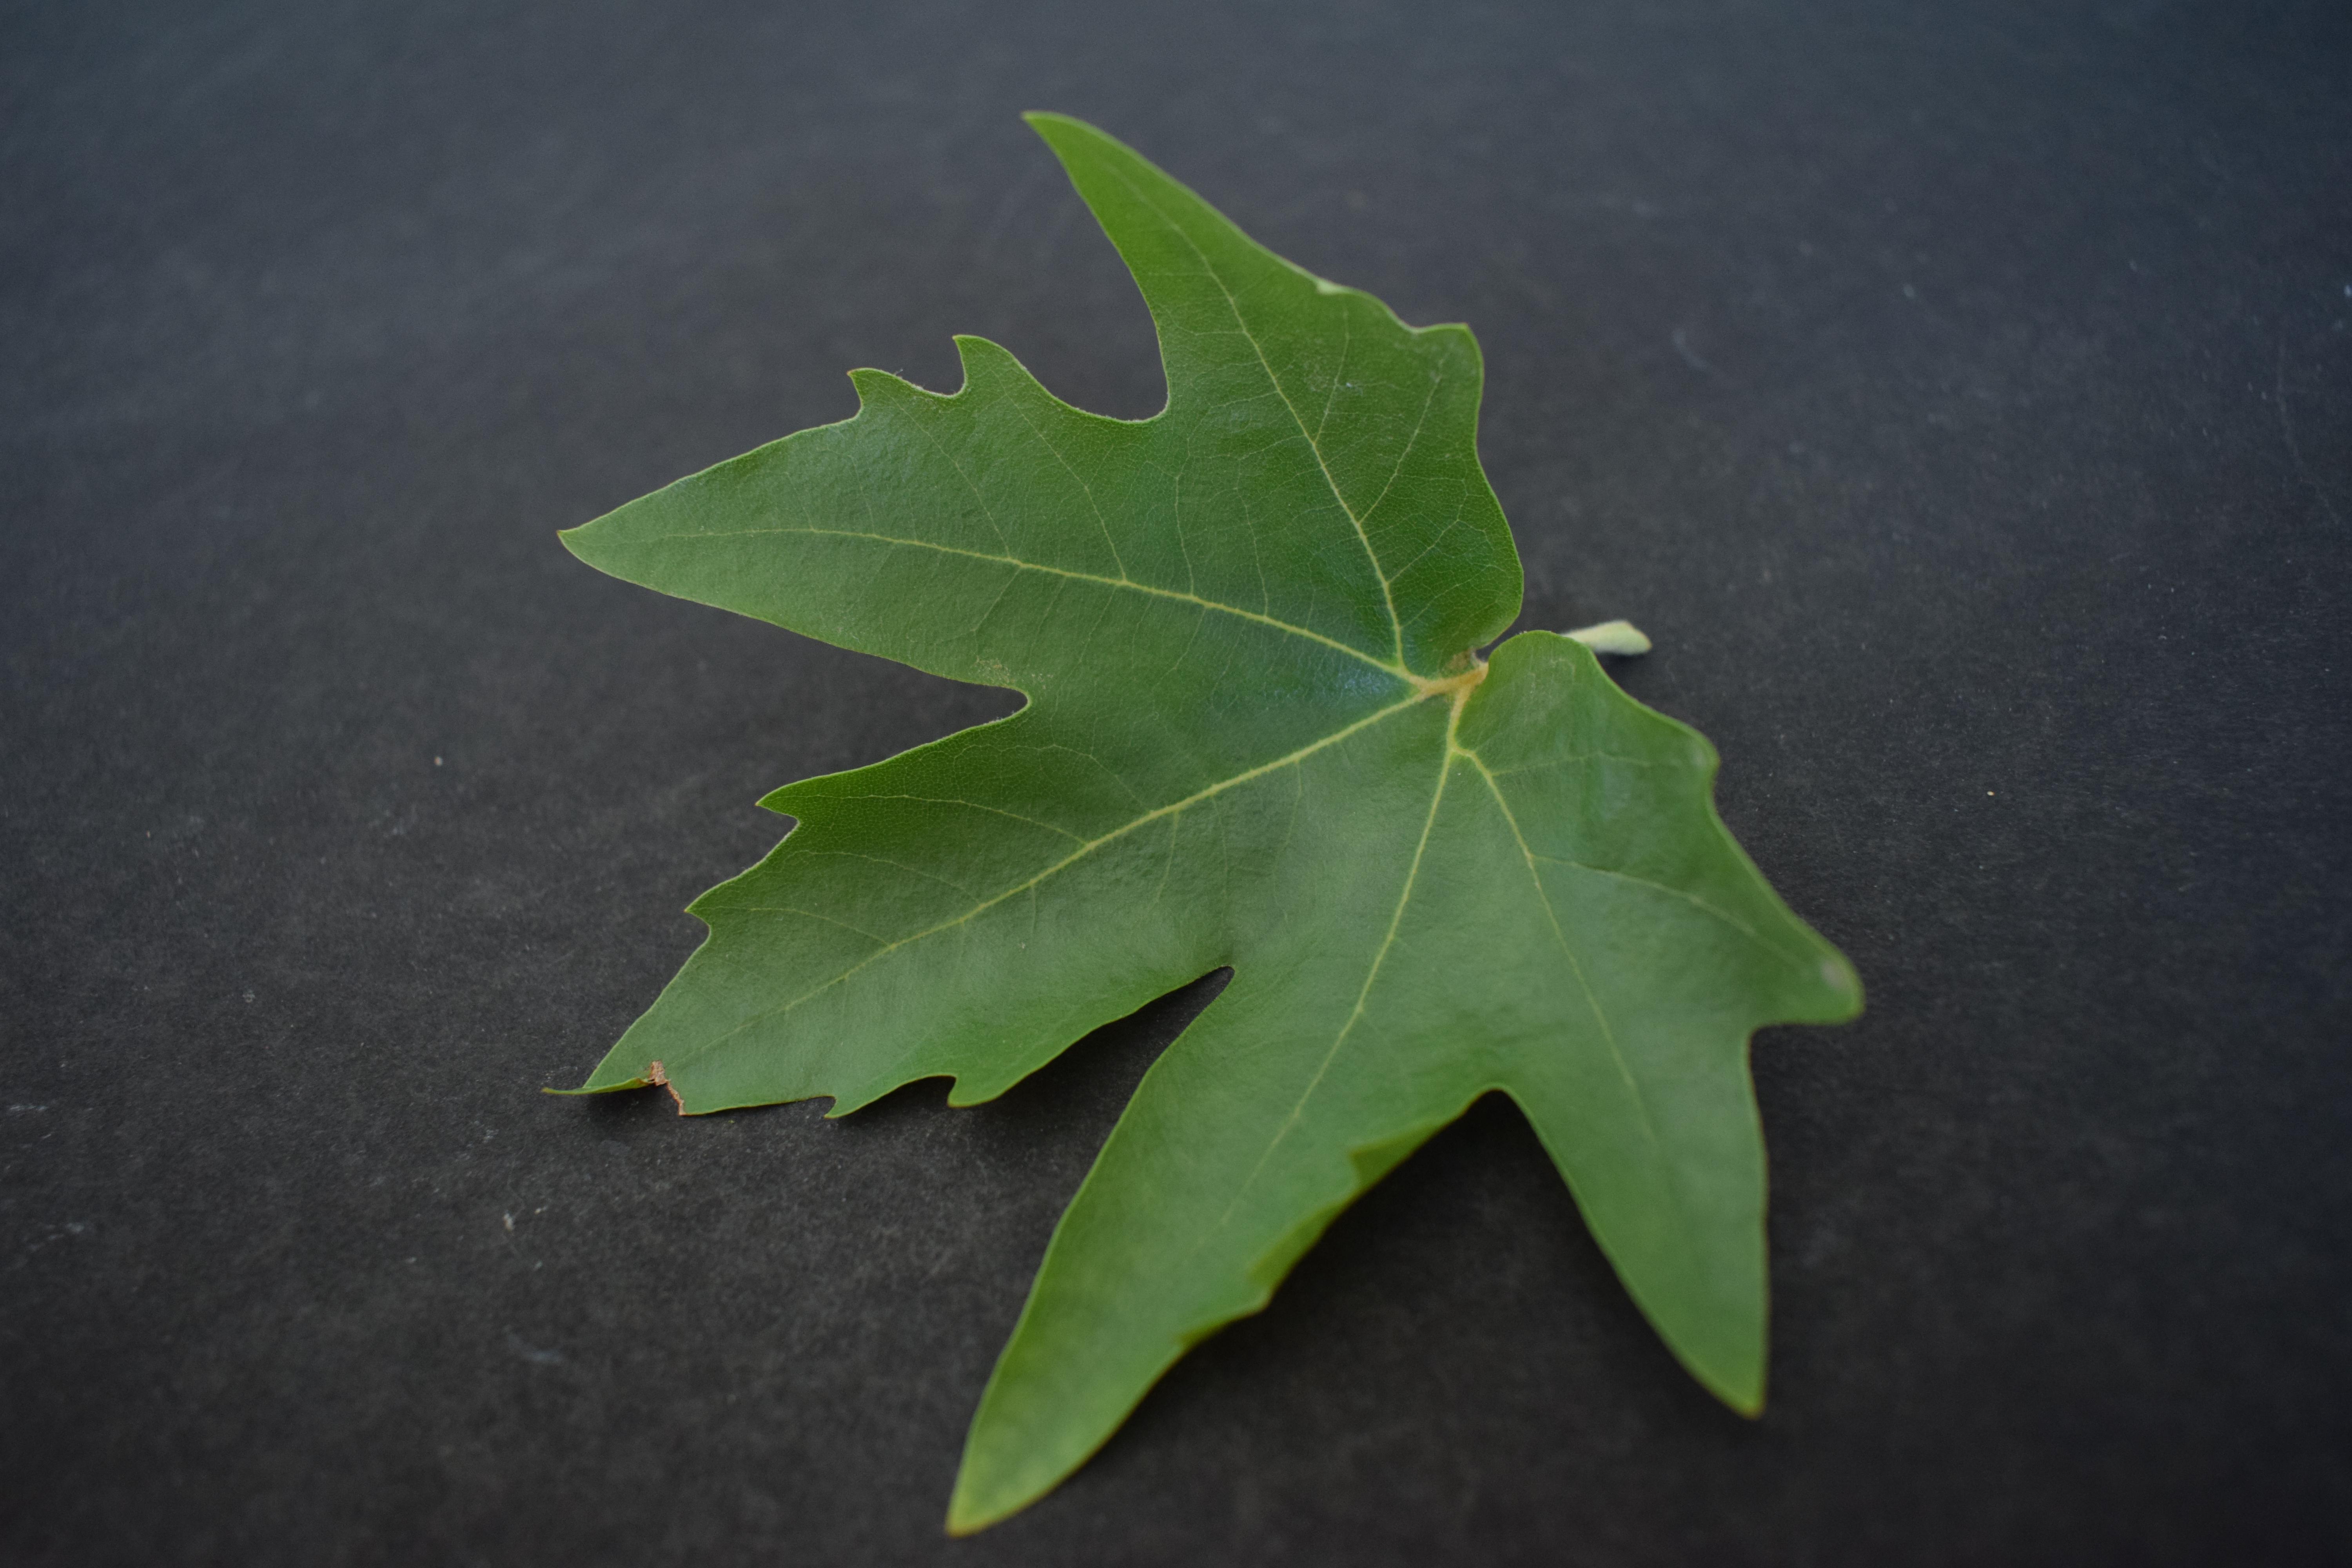
Plant species: Chinar